Tarmo (1907 icebreaker)

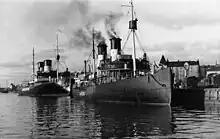
Finnish state-owned icebreakers "Tarmo" and "Jääkarhu"

During the interwar period "Tarmo" was stationed at the Gulf of Finland, where in addition to assisting ships she often had to rescue local fishermen trapped on drifting ice floes. In early 1919 she was used for transporting volunteers to Tallinn to aid with the Estonian War of Independence. She also transported Carl Gustaf Emil Mannerheim to Stockholm and Copenhagen in February 1919.